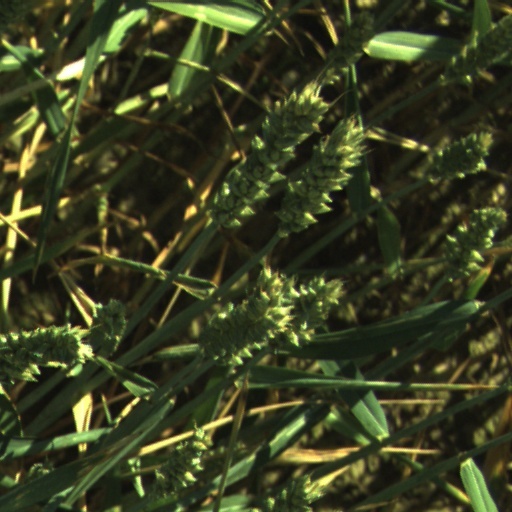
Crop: wheat